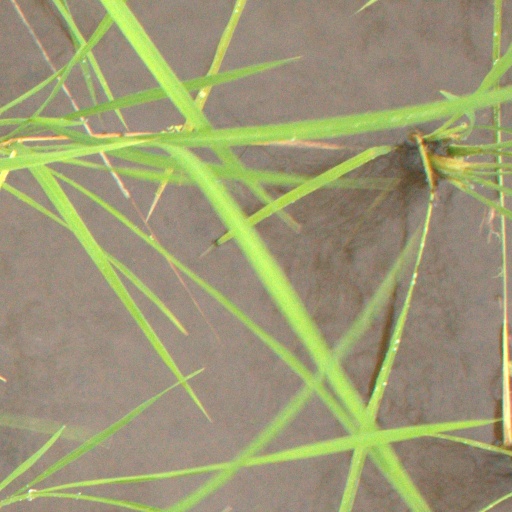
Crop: rice